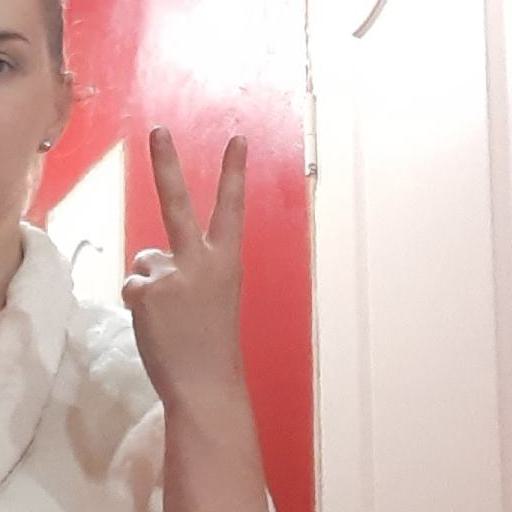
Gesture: peace_inverted